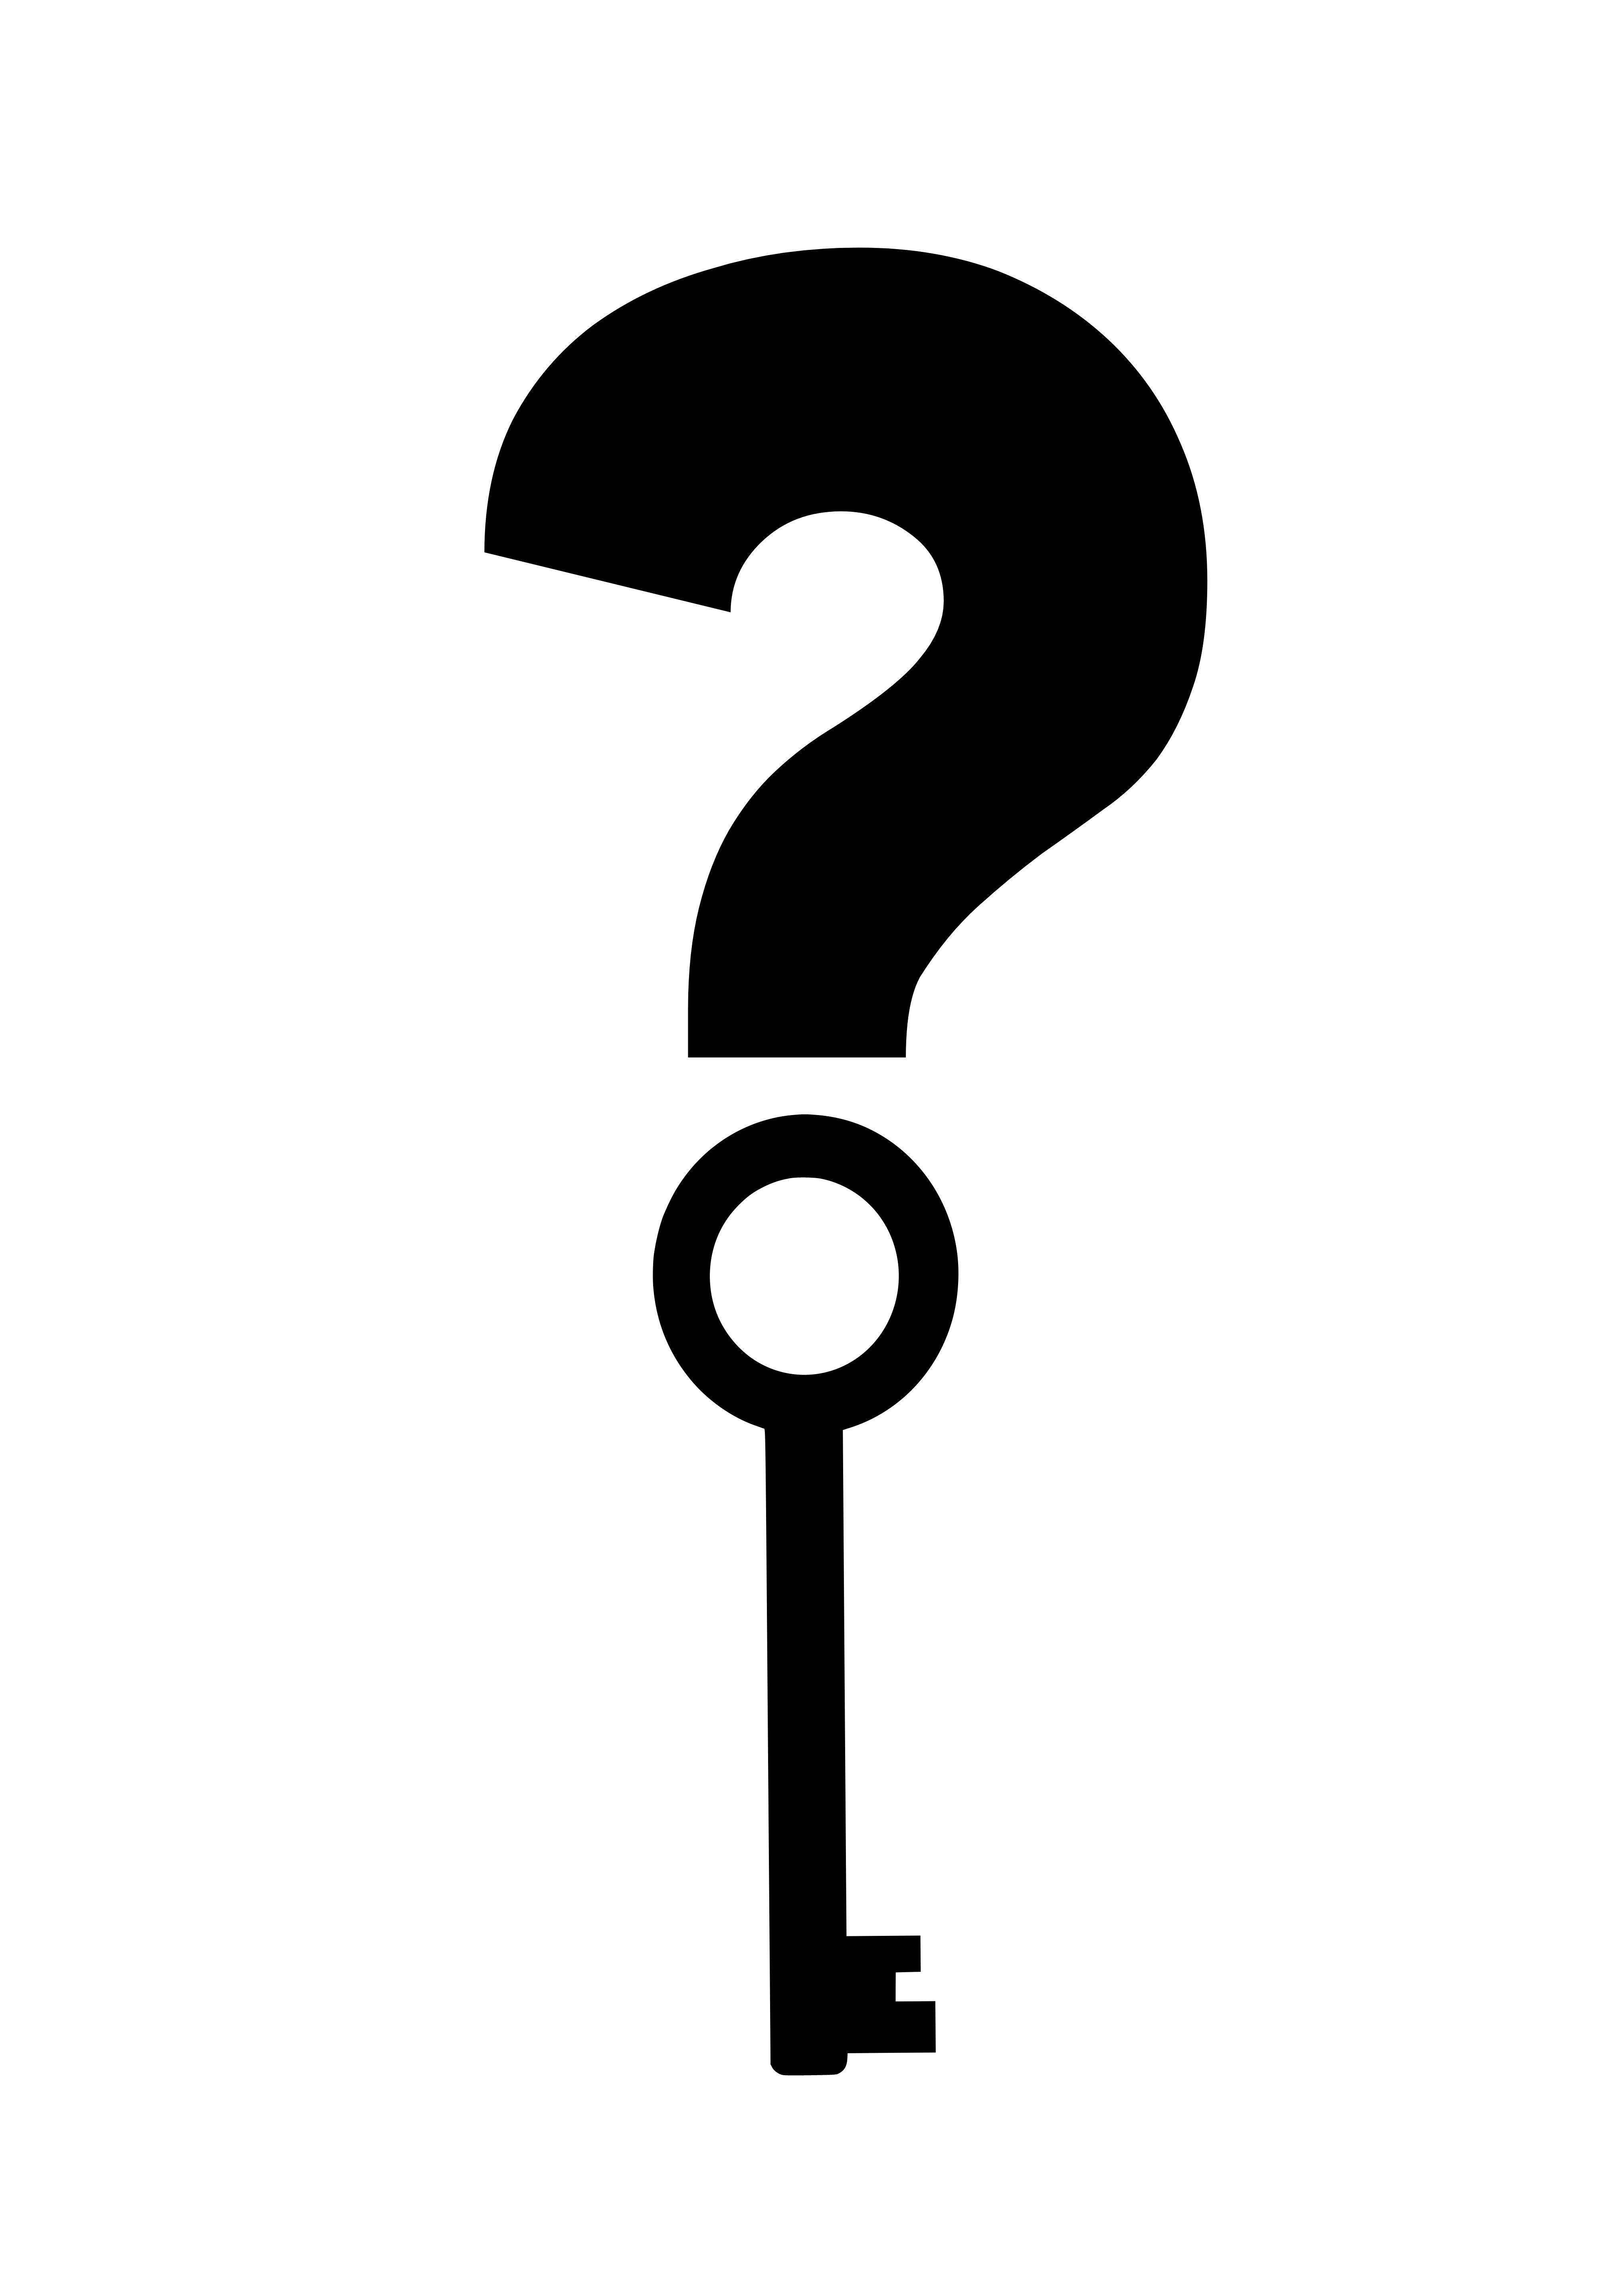
question, mark, key, answer, solution, open, business, concept, simple, success, design, coaching, problem, solving, faq, icon, sign, symbol, flat, knowledge, idea, unlock, decision, conceptual, path, font, Material property, graphics, number